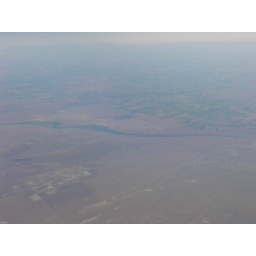
Looking out the window of the plane as we fly from Miami to Seattle. Photo taken by Dan.